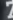
Number: 7